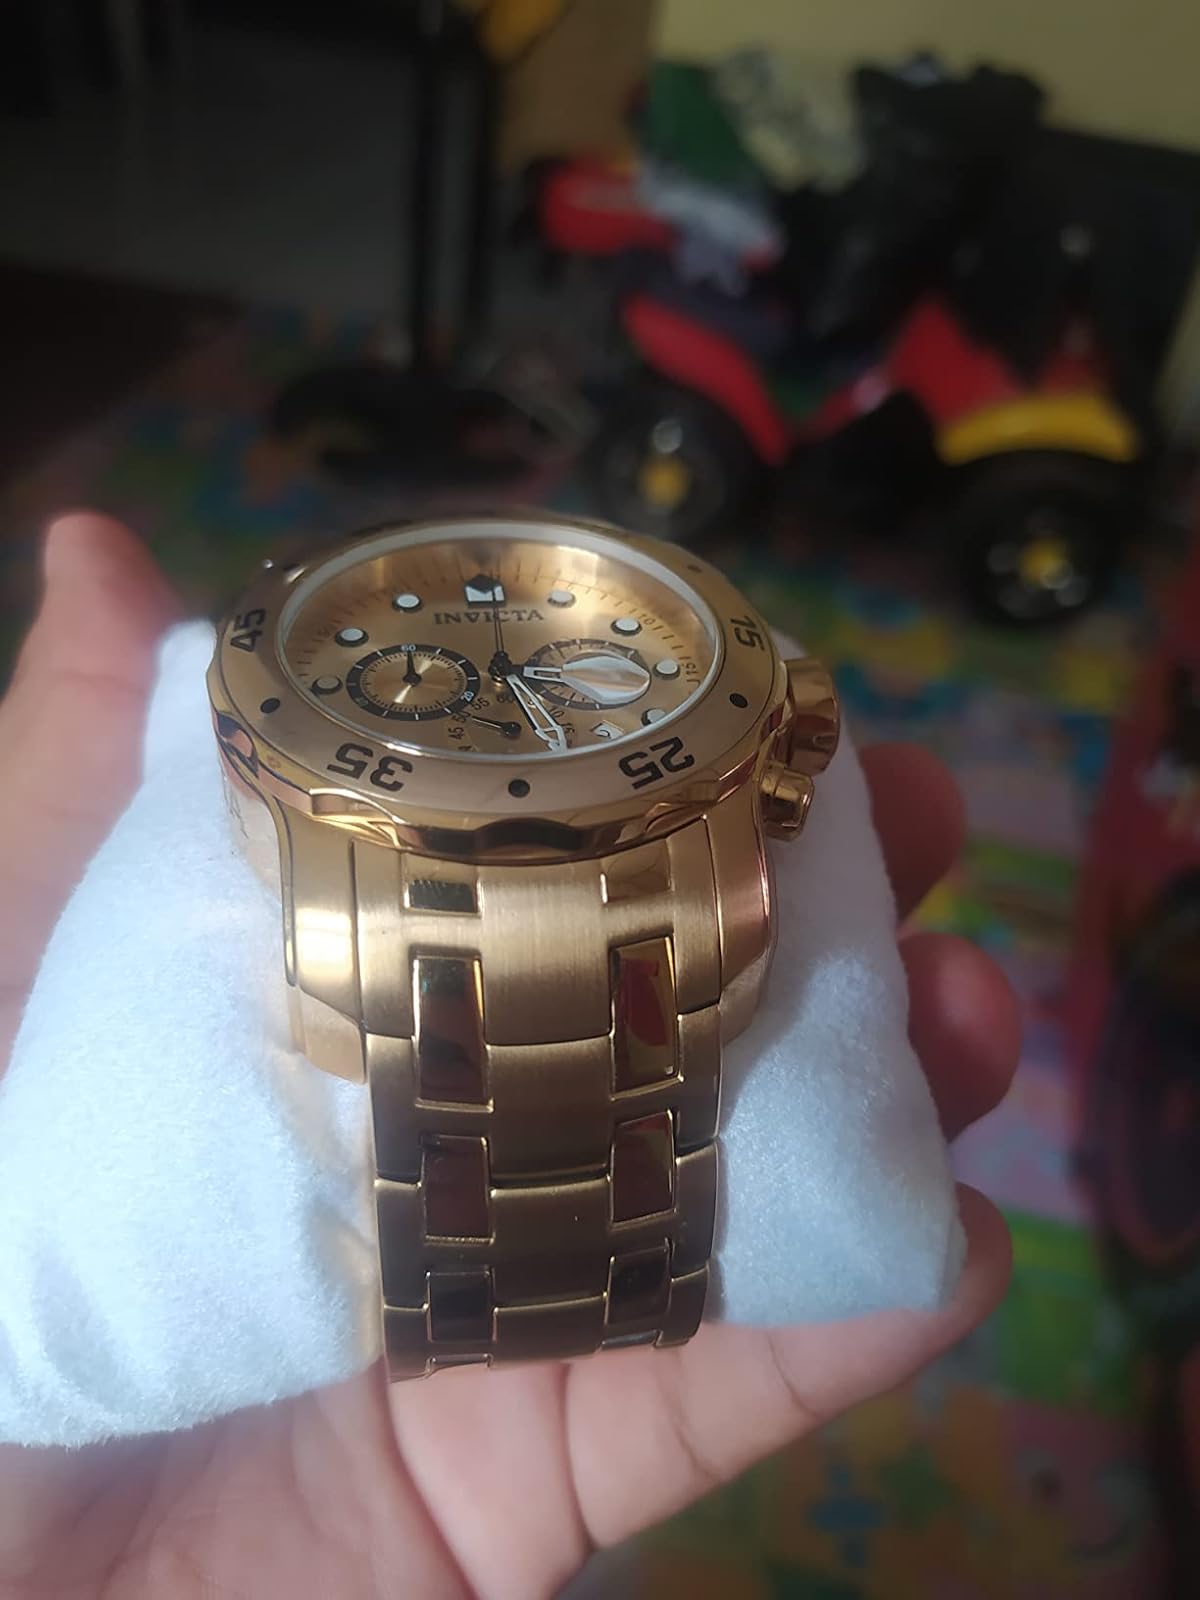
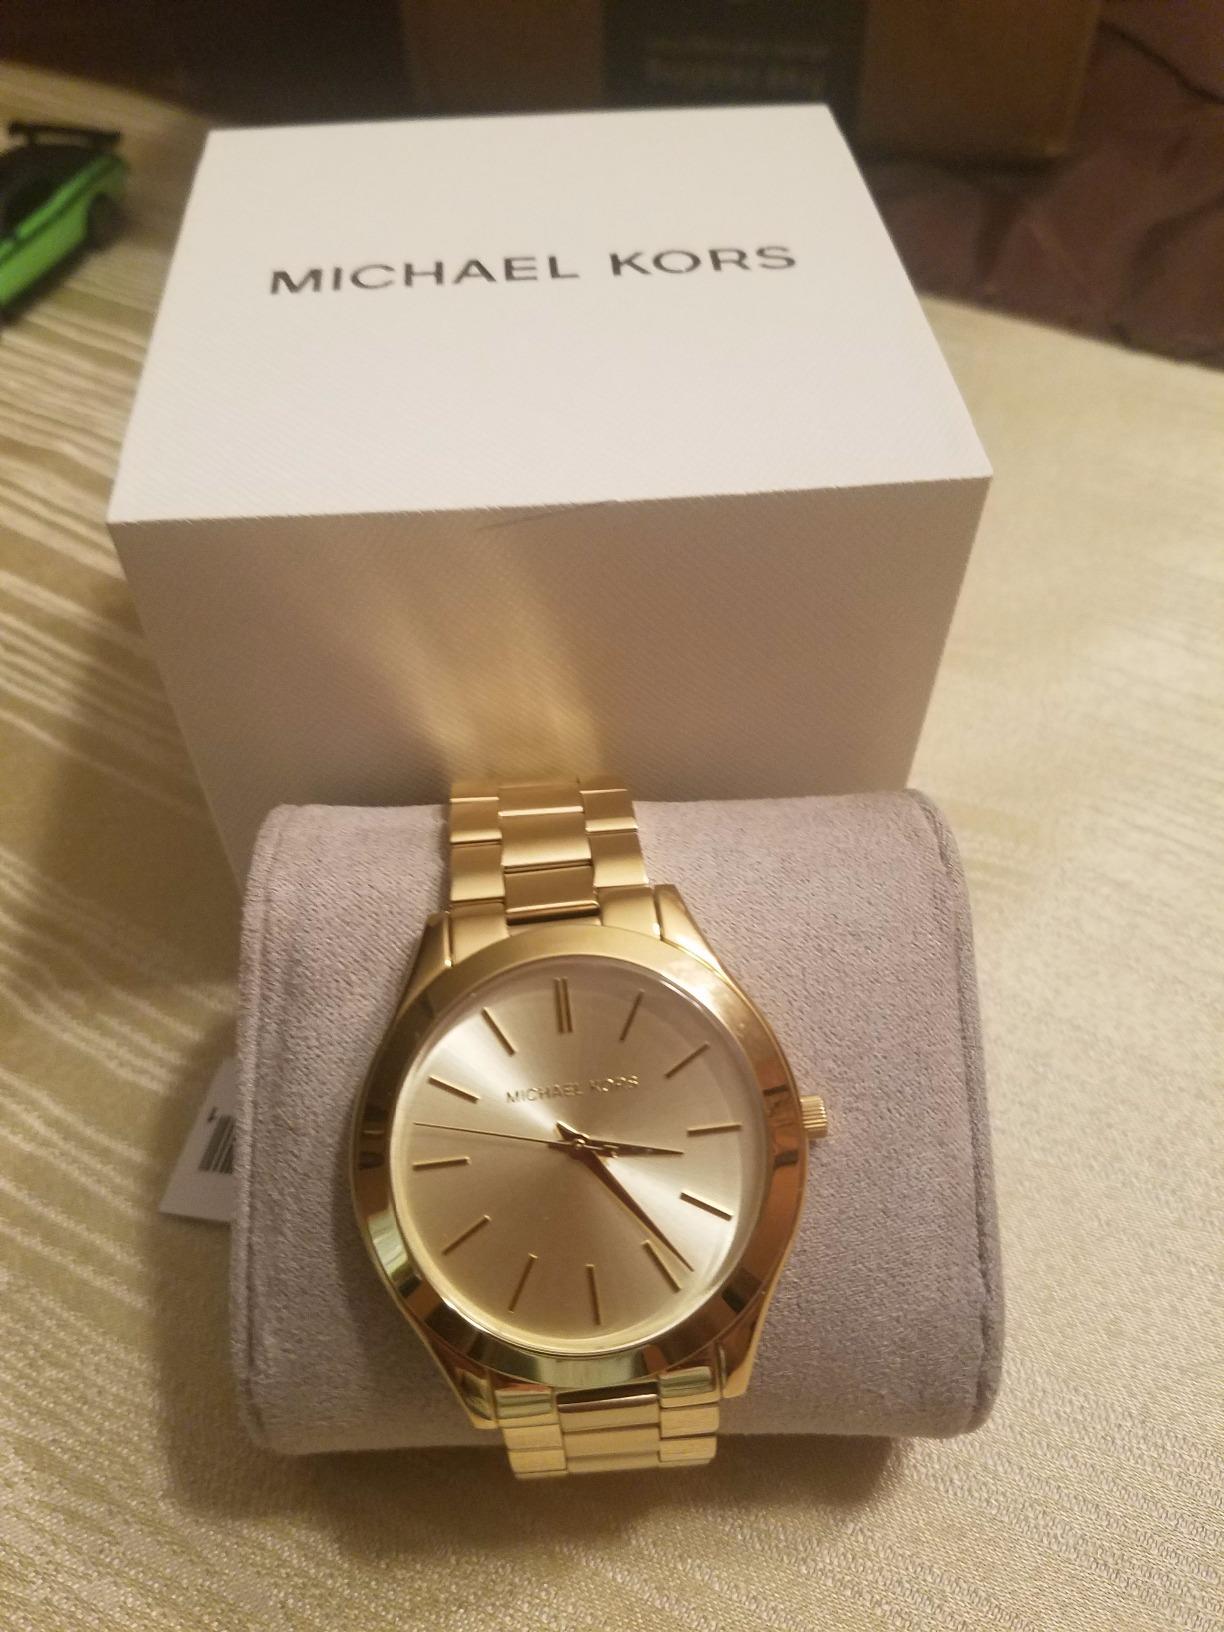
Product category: accessories_watch
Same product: no